Sleeman Breweries

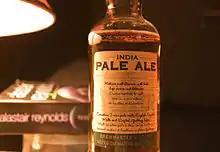
A bottle of "John Sleeman Presents India Pale Ale"

Aside from its own brands, the company brews Pabst products for the Canadian market, including Old Milwaukee, Stroh's, Schlitz and Pabst Blue Ribbon. Other brands brewed under licence include Maclays Pale Ale for Maclays Brewery, Red Bull Beer and Sapporo Premium for Sapporo Brewery, their parent company.